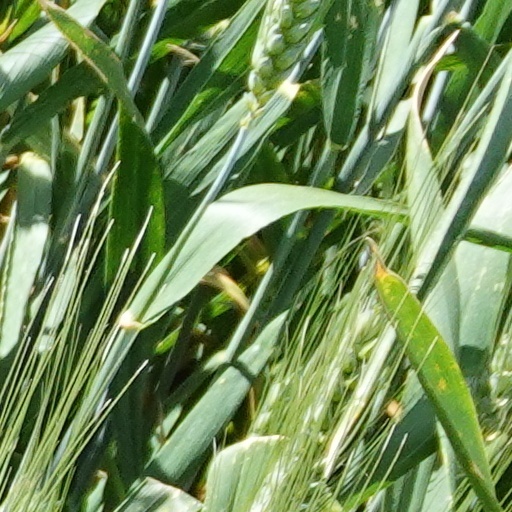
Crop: wheat